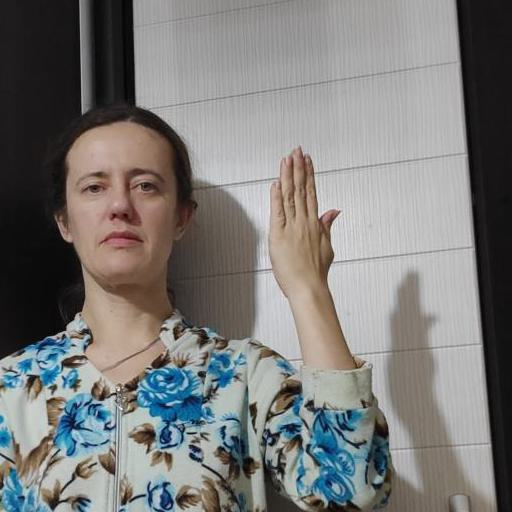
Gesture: stop_inverted